Kudakkallu Parambu

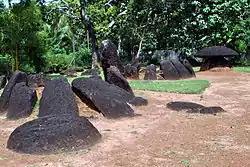
A long view of Kudakkallu Parambu

Kudakkallu Parambu is a prehistoric Megalith burial site located in Chermanangad of Thrissur District of Kerala. The site has 69 megalithic monuments spread over a small area. Different types of burials in this area include Topikkal, Kudakkal, multiple hood stones and stone circles. The Archaeological Survey of India says that these monuments were built around 2000 BCE. The Archaeological Survey of India has declared it as a centrally protected monument.